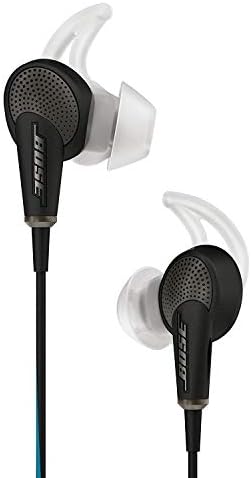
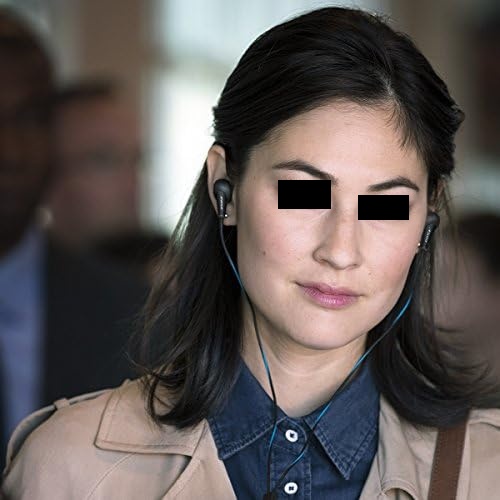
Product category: headphones
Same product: yes